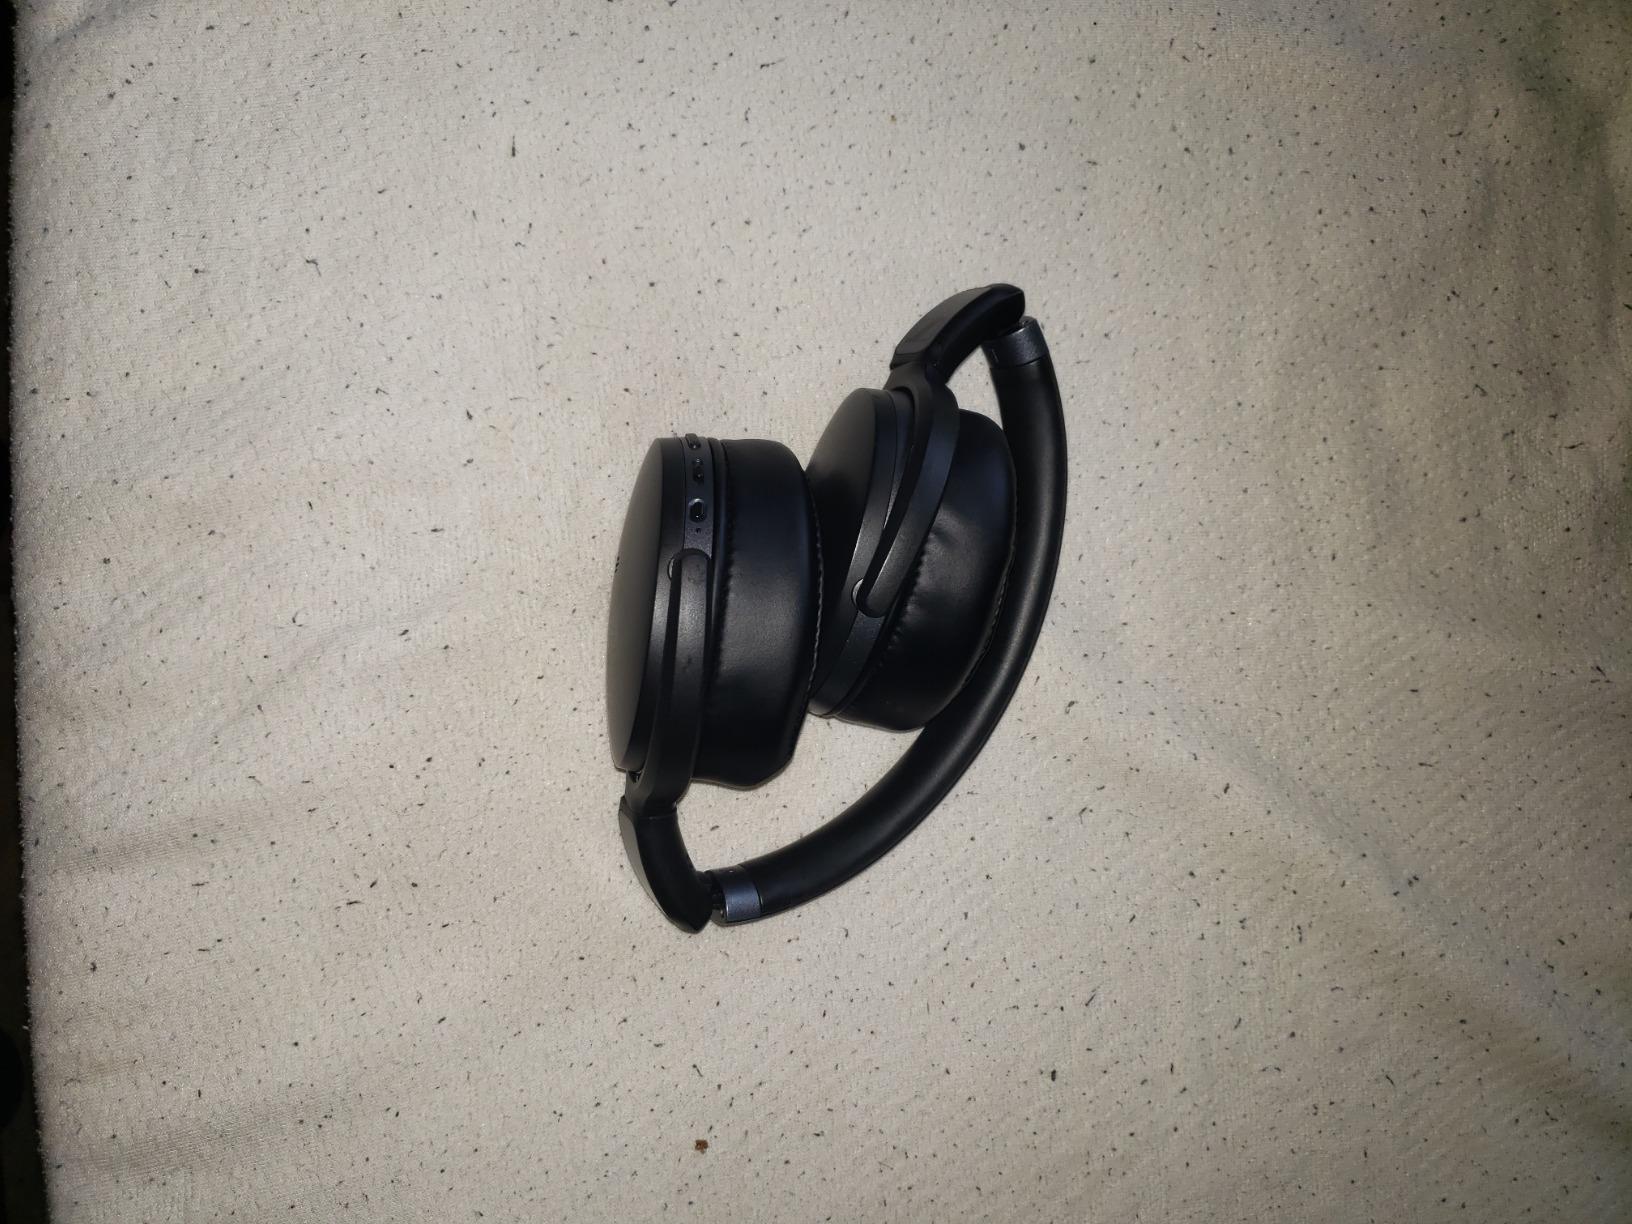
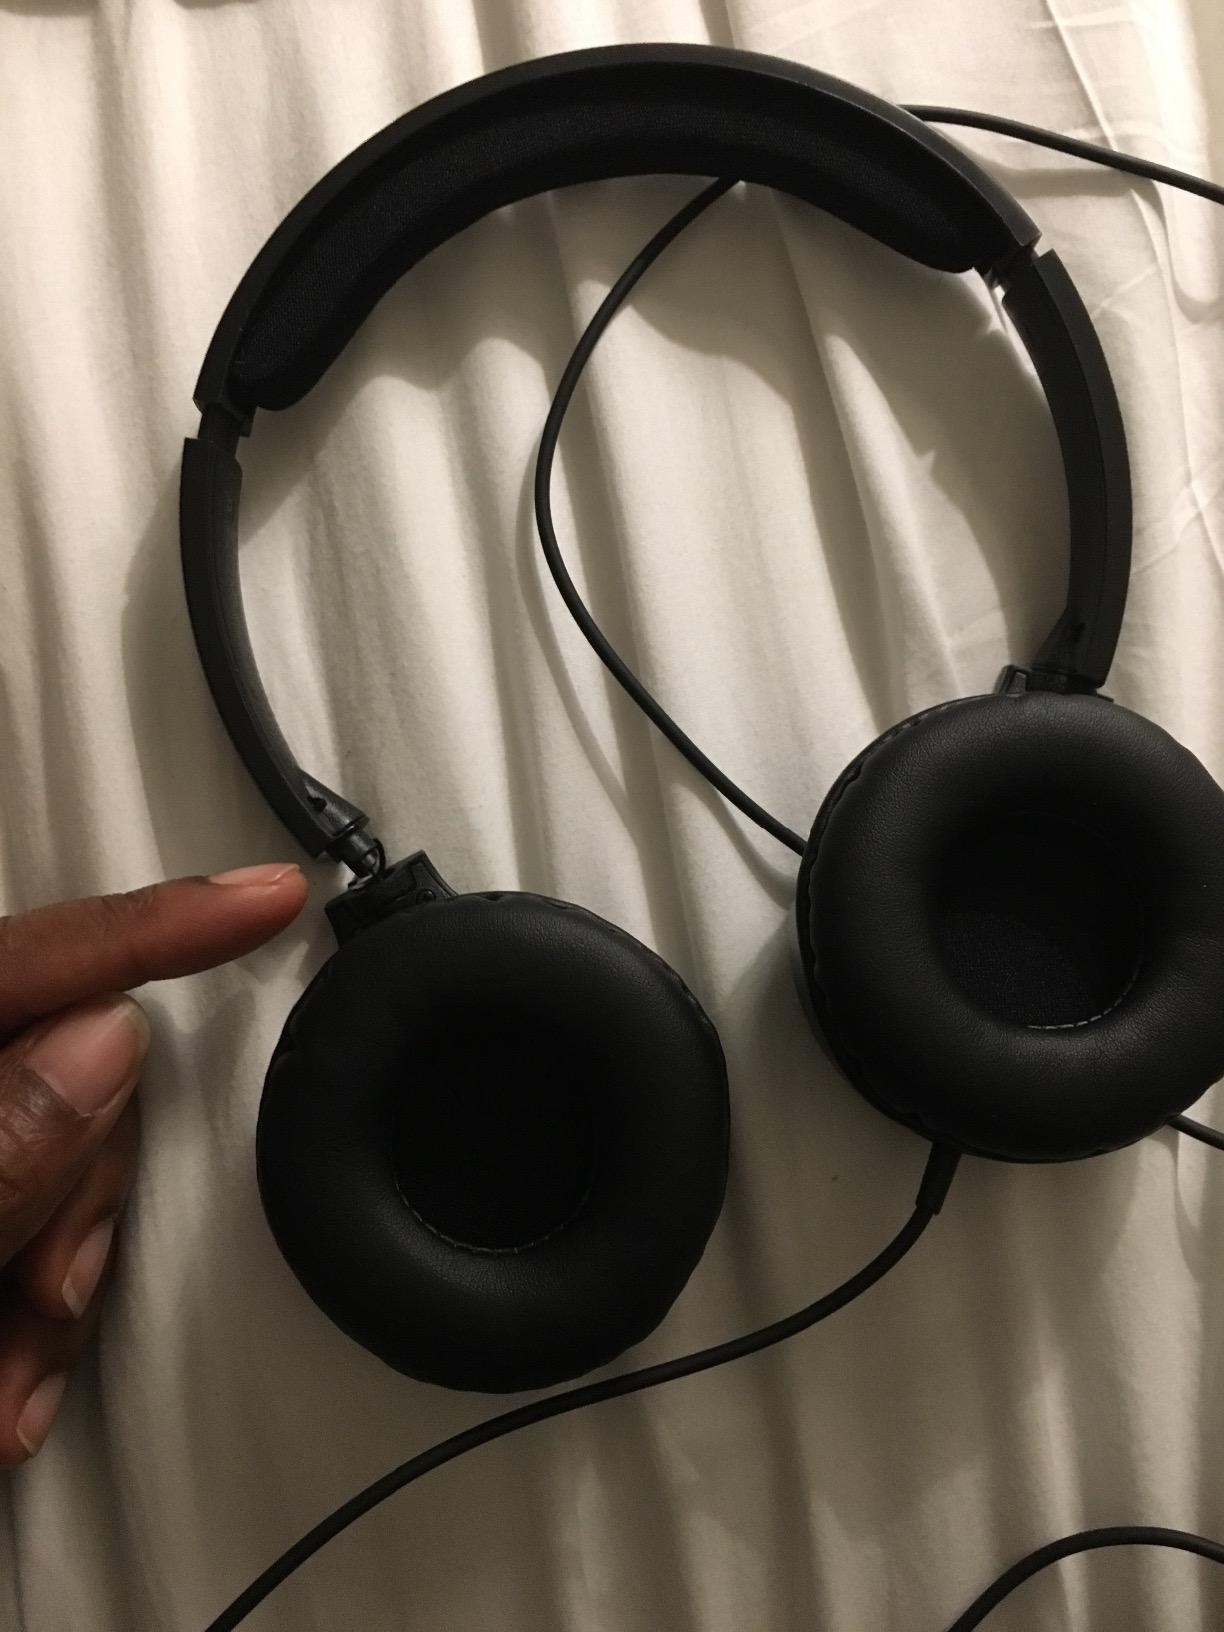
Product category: headphones
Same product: no